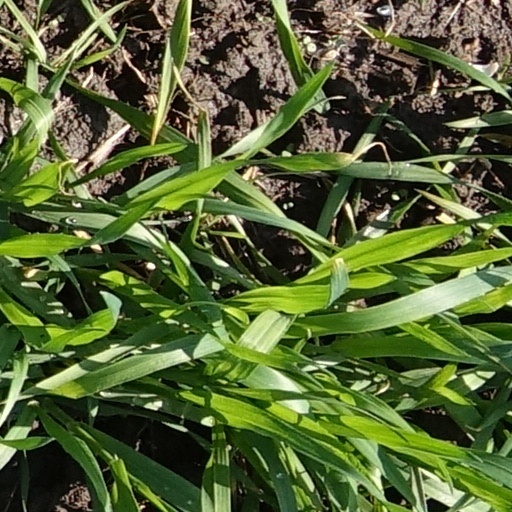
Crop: wheat